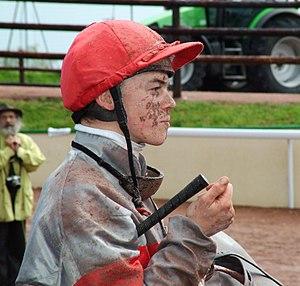
Hippodrome de Chartres
Matthieu Abrivard, né le 28 avril 1985, est une personnalité française du monde des courses hippiques. Il est jockey, driver et entraîneur de trotteurs.